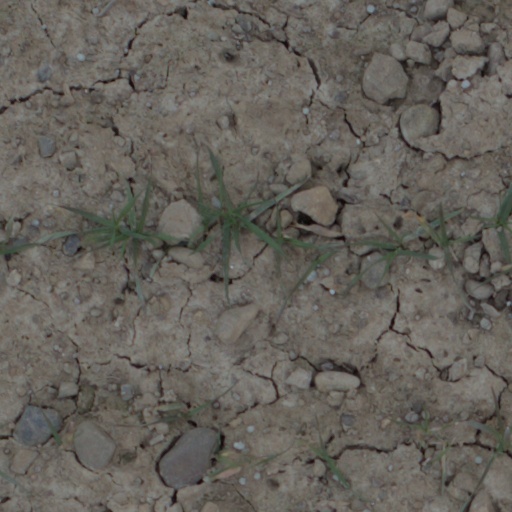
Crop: wheat